Literary devices in The Lord of the Rings

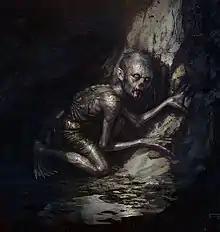
The scholar Brian Rosebury considers Tolkien's narrative portrayal of Gollum (pictured) his most memorable success.

The philologist and fantasy author J. R. R. Tolkien made use of multiple literary devices in "The Lord of the Rings", from its narrative structure and its use of pseudotranslation and editorial framing, to character pairing and the deliberate cultivation of an impression of depth while constructing the novel. The narrative structure in particular has been seen as a pair of quests, a sequence of tableaux (static scenes), a complex edifice, multiple spirals, and a medieval-style interlacing. The first volume, "The Fellowship of the Ring", on the other hand, has a single narrative thread, and repeated episodes of danger and recuperation in five "Homely Houses". His prose style, too, has been both criticised and defended.